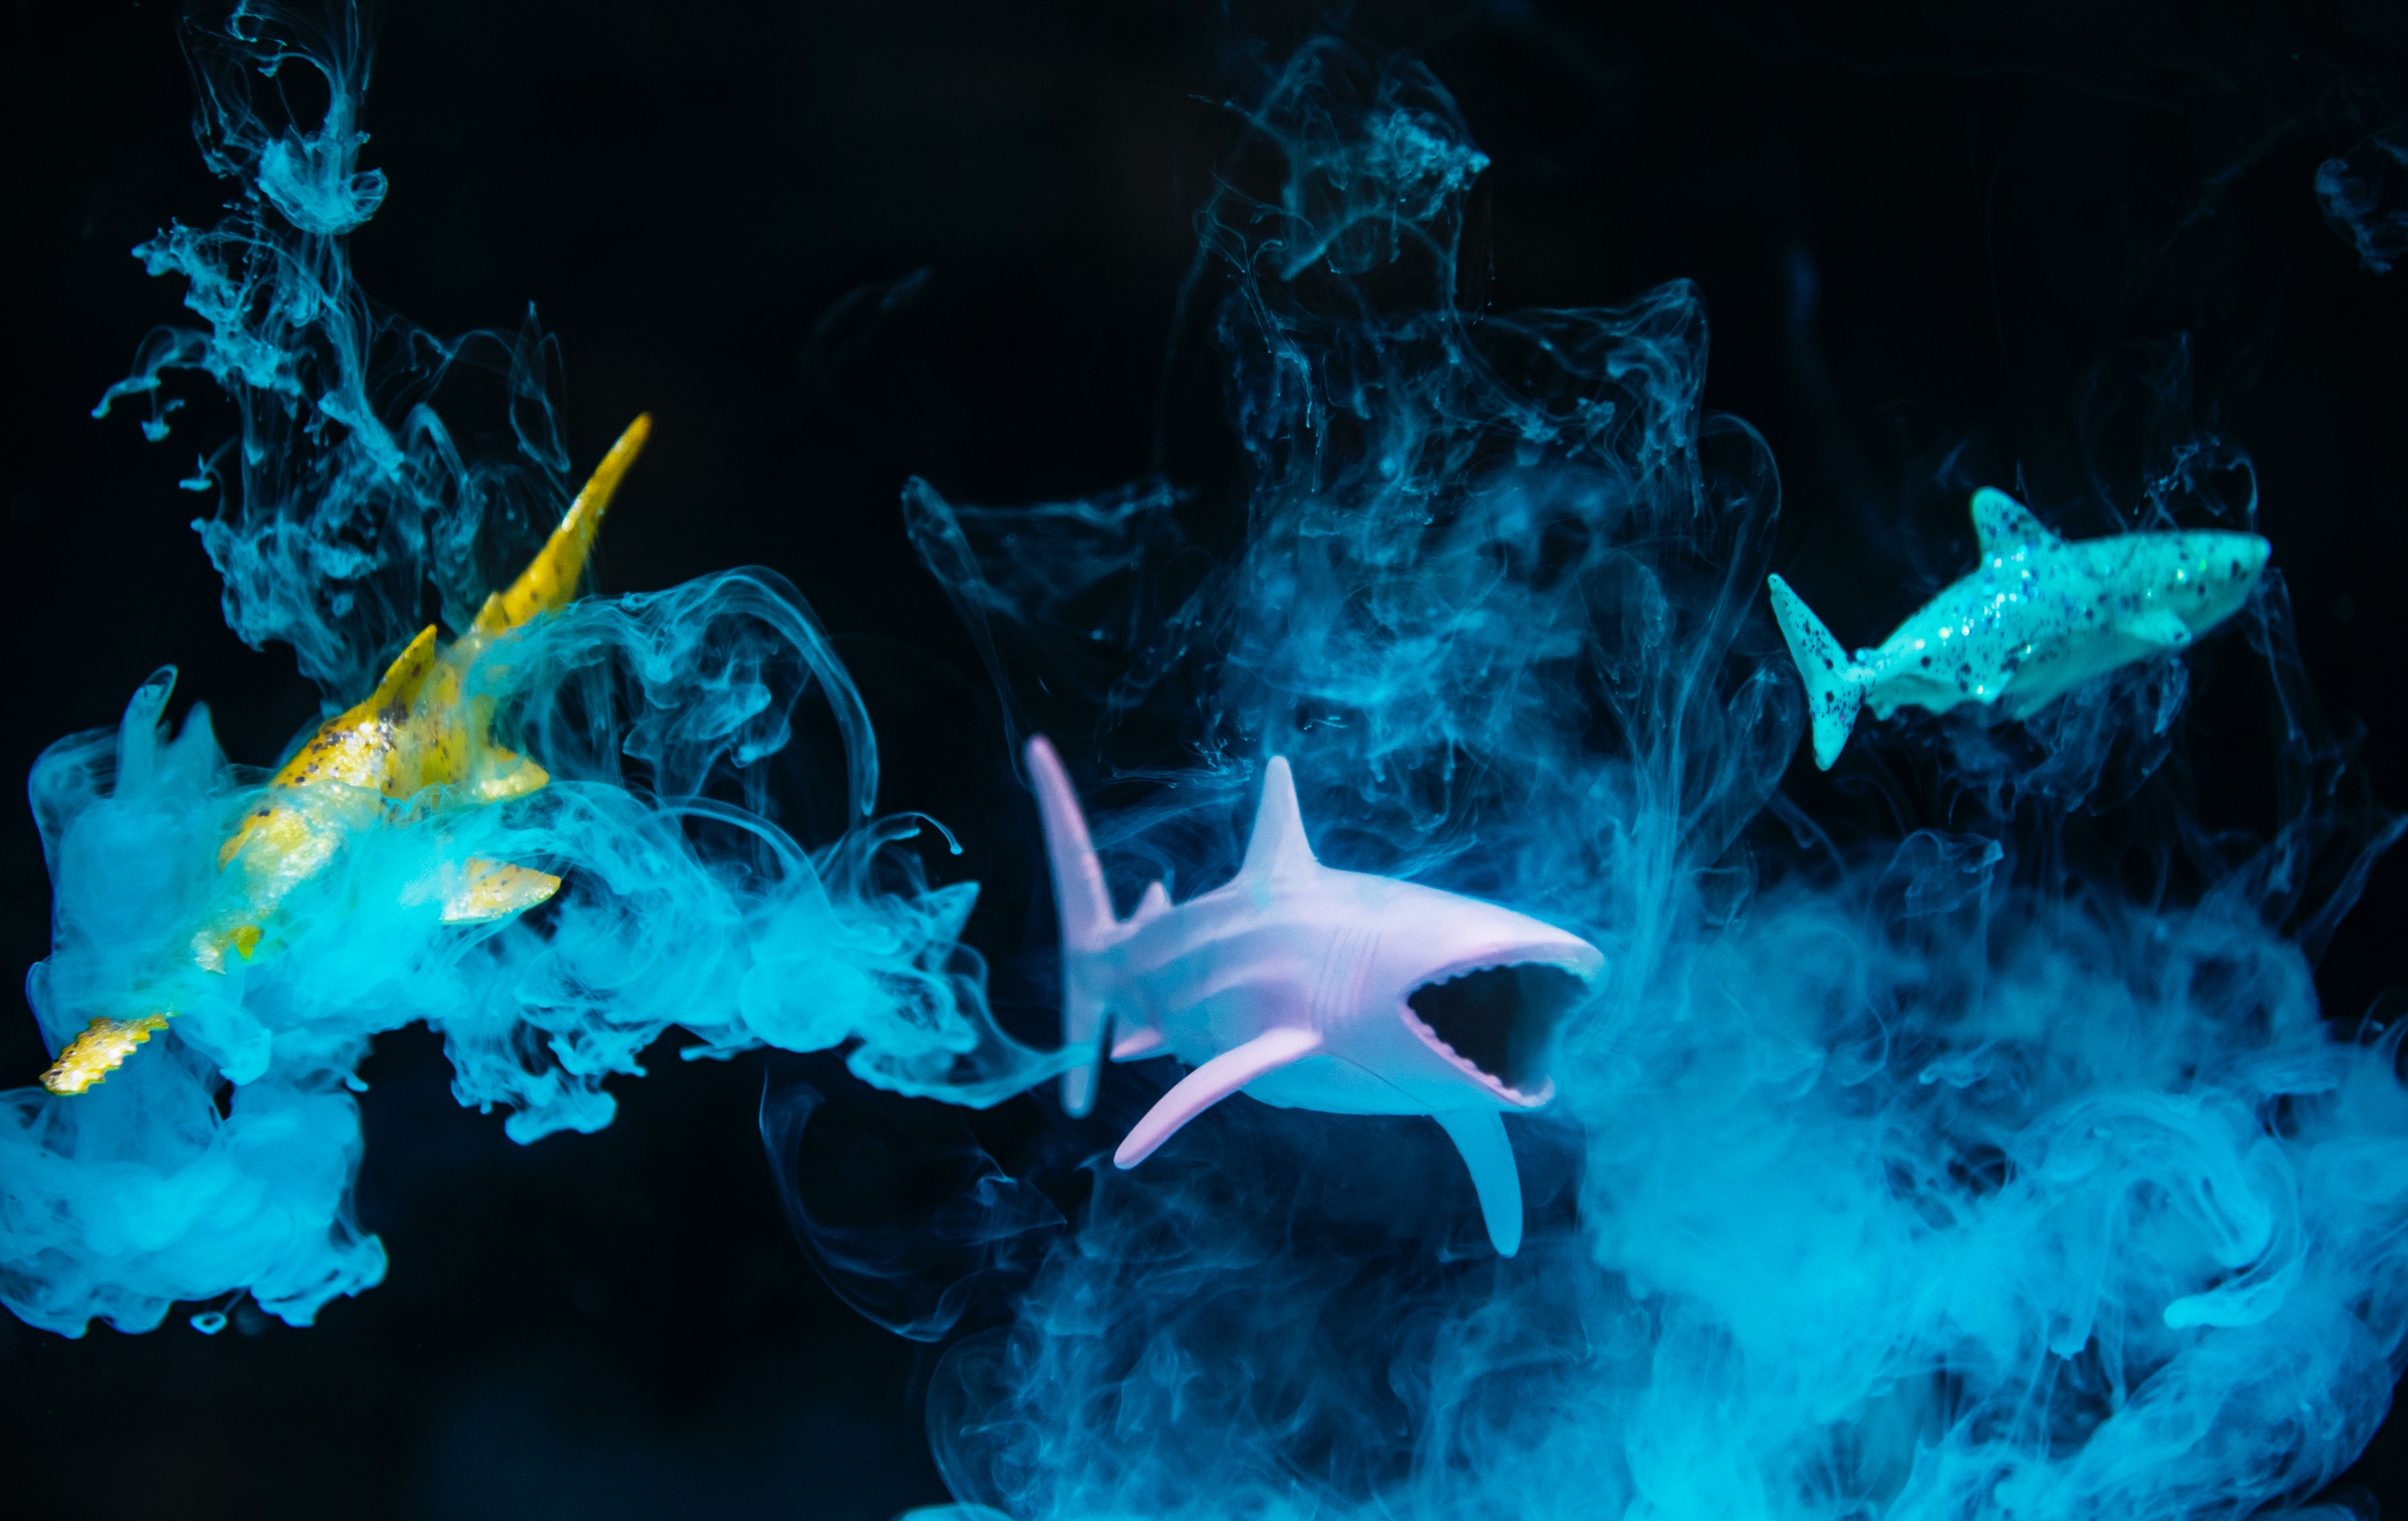
marine biology, water, organism, underwater, fish, computer wallpaper, electric blue, darkness, marine invertebrates